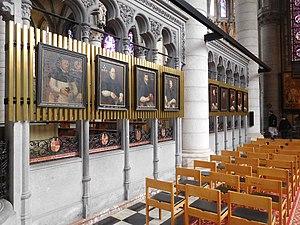
Dans l'ancienne cathédrale Saint-Martin d'Ypres se trouve les portraits des évêques d'Ypres (dans le déambulatoire)
Le diocèse d'Ypres fut créé le 12 mai 1559 lors de la réorganisation de la hiérarchie catholique dans les Pays-Bas espagnols décidée par le pape Paul IV à la demande du roi Philippe II d'Espagne souhaitant encourager les réformes tridentines dans les Pays-Bas. Il a été supprimé par le Concordat de 1801. Depuis 1969, l'ancien diocèse d'Ypres reçoit des 'évêques titulaires'.